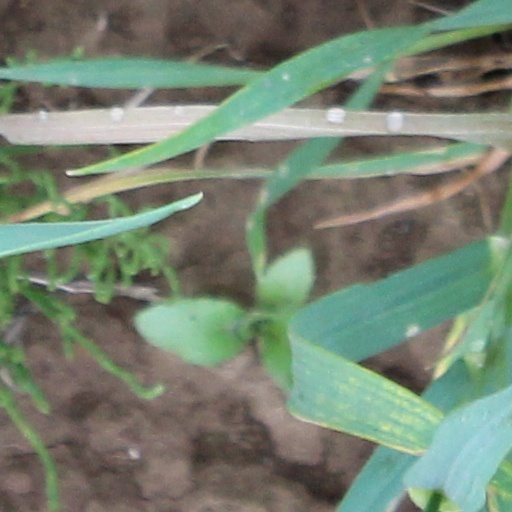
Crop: wheat